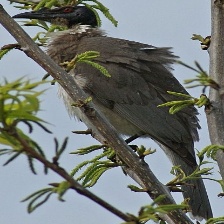
Species: NOISY FRIARBIRD
Scientific name: PHILEMON CORNICULATUS